Robb Holland

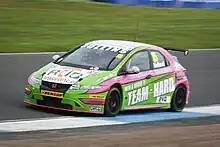
Holland competing at Knockhill

Holland made his British Touring Car Championship debut at the Snetterton round of the 2012 season driving in place of Tony Gilham in the Team HARD. Honda Civic. He was the first driver from the US to compete in the BTCC since Bill Gubelmann in 1975. He failed to finish his first race when he collided with the Speedworks Motorsport Toyota Avensis of Adam Morgan, he went on to finish in the points in the second race with a fourteenth-place finish. Holland also competed in the following meeting at Knockhill scoring points in the second and third races.